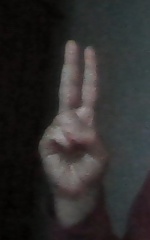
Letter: taa